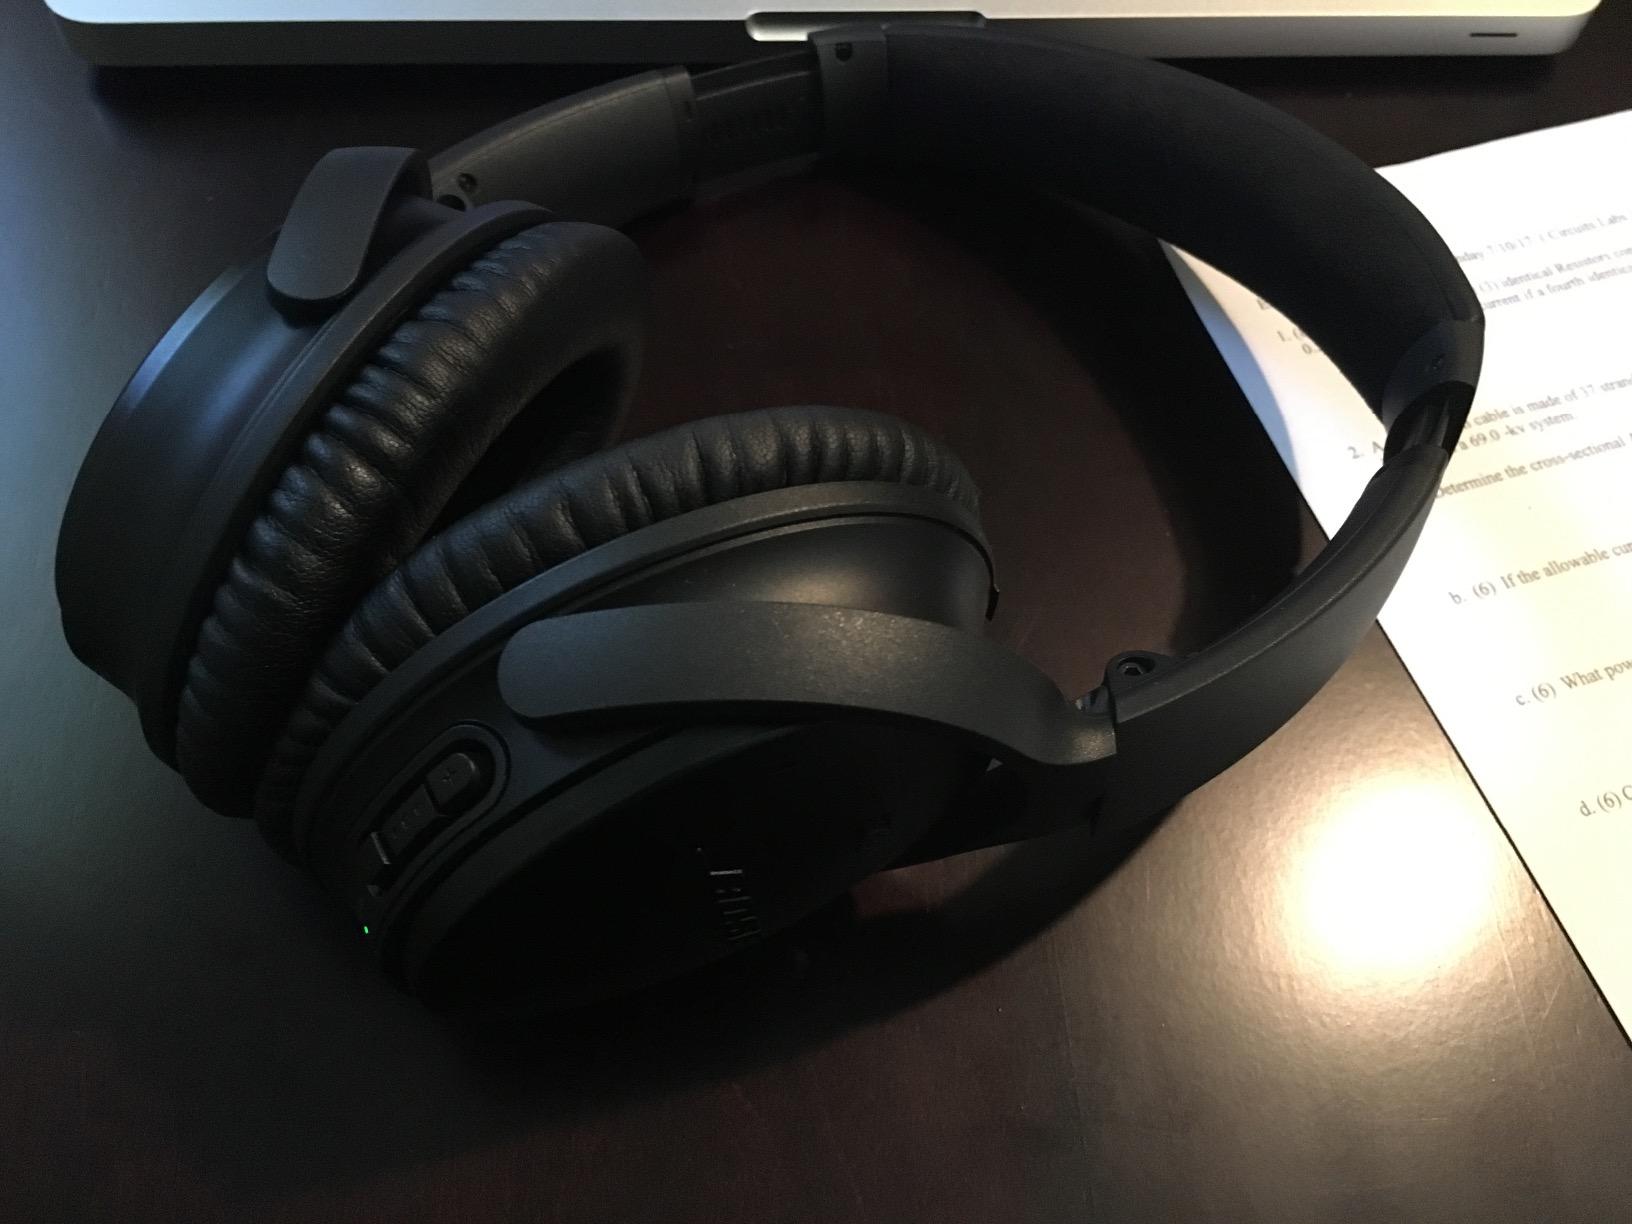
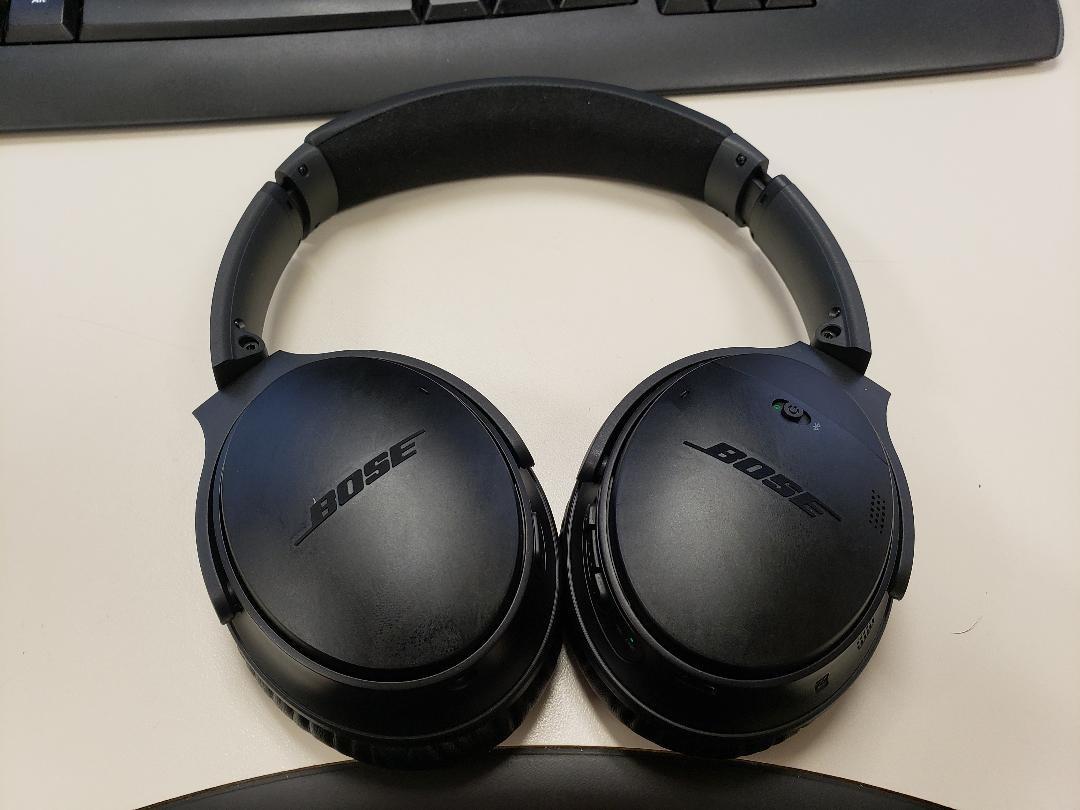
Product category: headphones
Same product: yes